Barbarella (film)

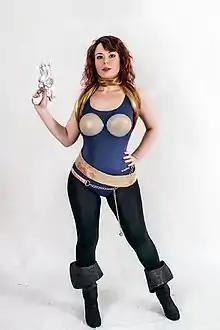
A woman cosplaying as Barbarella. Author Jerry Lembcke noted that "Barbarella"'s popularity went beyond the film buff community.

Several actresses were approached before Jane Fonda was cast as Barbarella: Brigitte Bardot, who was not interested in a sexualized role, Virna Lisi, who turned down the role for same reasons and Sophia Loren, who was pregnant and felt that she would not fit the role. Fonda was uncertain about the film, but Vadim convinced her by saying that science fiction was a rapidly evolving genre. Before filming "Barbarella", she was the subject of two sex scandals: the first when her nude body was displayed across an eight-storey billboard promoting the premiere of "Circle of Love" in 1965, and the second when several candid nude photos from Vadim's closed set for "The Game Is Over" were sold to "Playboy" the following year. According to biographer Thomas Kiernan, the billboard incident made her a sex symbol in the United States. Vadim said he did not want the actress to play Barbarella "tongue in cheek", and he saw the character as "just a lovely, average girl with a terrific space record and a lovely body. I am not going to intellectualise her. Although there is going to be a bit of satire about our morals and our ethics, the picture is going to be more of a spectacle than a cerebral exercise for a few way-out intellectuals." Fonda felt her priority for Barbarella was to "keep her innocent"; the character "is not a vamp and her sexuality is not measured by the rules of our society. She is not being promiscuous but she follows the natural reaction of another type of upbringing. She is not a so-called 'sexually liberated woman' either. That would mean rebellion against something. She is different. She was born free".